Chilean battleship Capitán Prat

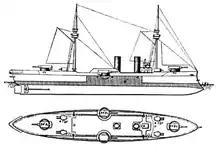
Line-drawing showing the disposition of the armament and the extent of the armored belt

"Capitán Prat" was long between perpendiculars and had a beam of . She displaced and had a draft of . Her hull was steel-built, with wood and copper sheathing to protect it from biofouling during lengthy periods between cleaning. She was equipped with a ram bow. She was flush-decked and had a high freeboard. Her superstructure was minimal, consisting primarily of a small conning tower forward. The ship mounted two masts, both with fighting tops. She had a crew of 480 officers and enlisted men.